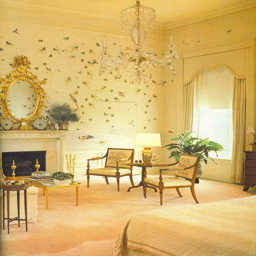
politician had their bedroom papered with this poetic antique wallpaper .